First Baptist Church (Farmville, Virginia)

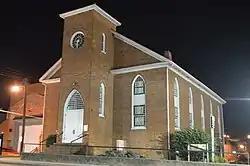
Front and southern side of the church

First Baptist Church is a historic African-American Baptist church located at Farmville, Prince Edward County, Virginia. It was built between about 1855 an 1895, and is a one-story, rectangular brick Late Gothic Revival style church building on a full basement. The building features a square tower centered on the primary façade, pointed arch windows with stained- and milk-glass panes, a primary entry with double leaf doors topped by a pointed arch transom and, on the interior, original wood pews and beaded board wainscoting. The church was the site of a number of meetings related to the desegregation of Prince Edward County schools during the 1950s and 1960s.